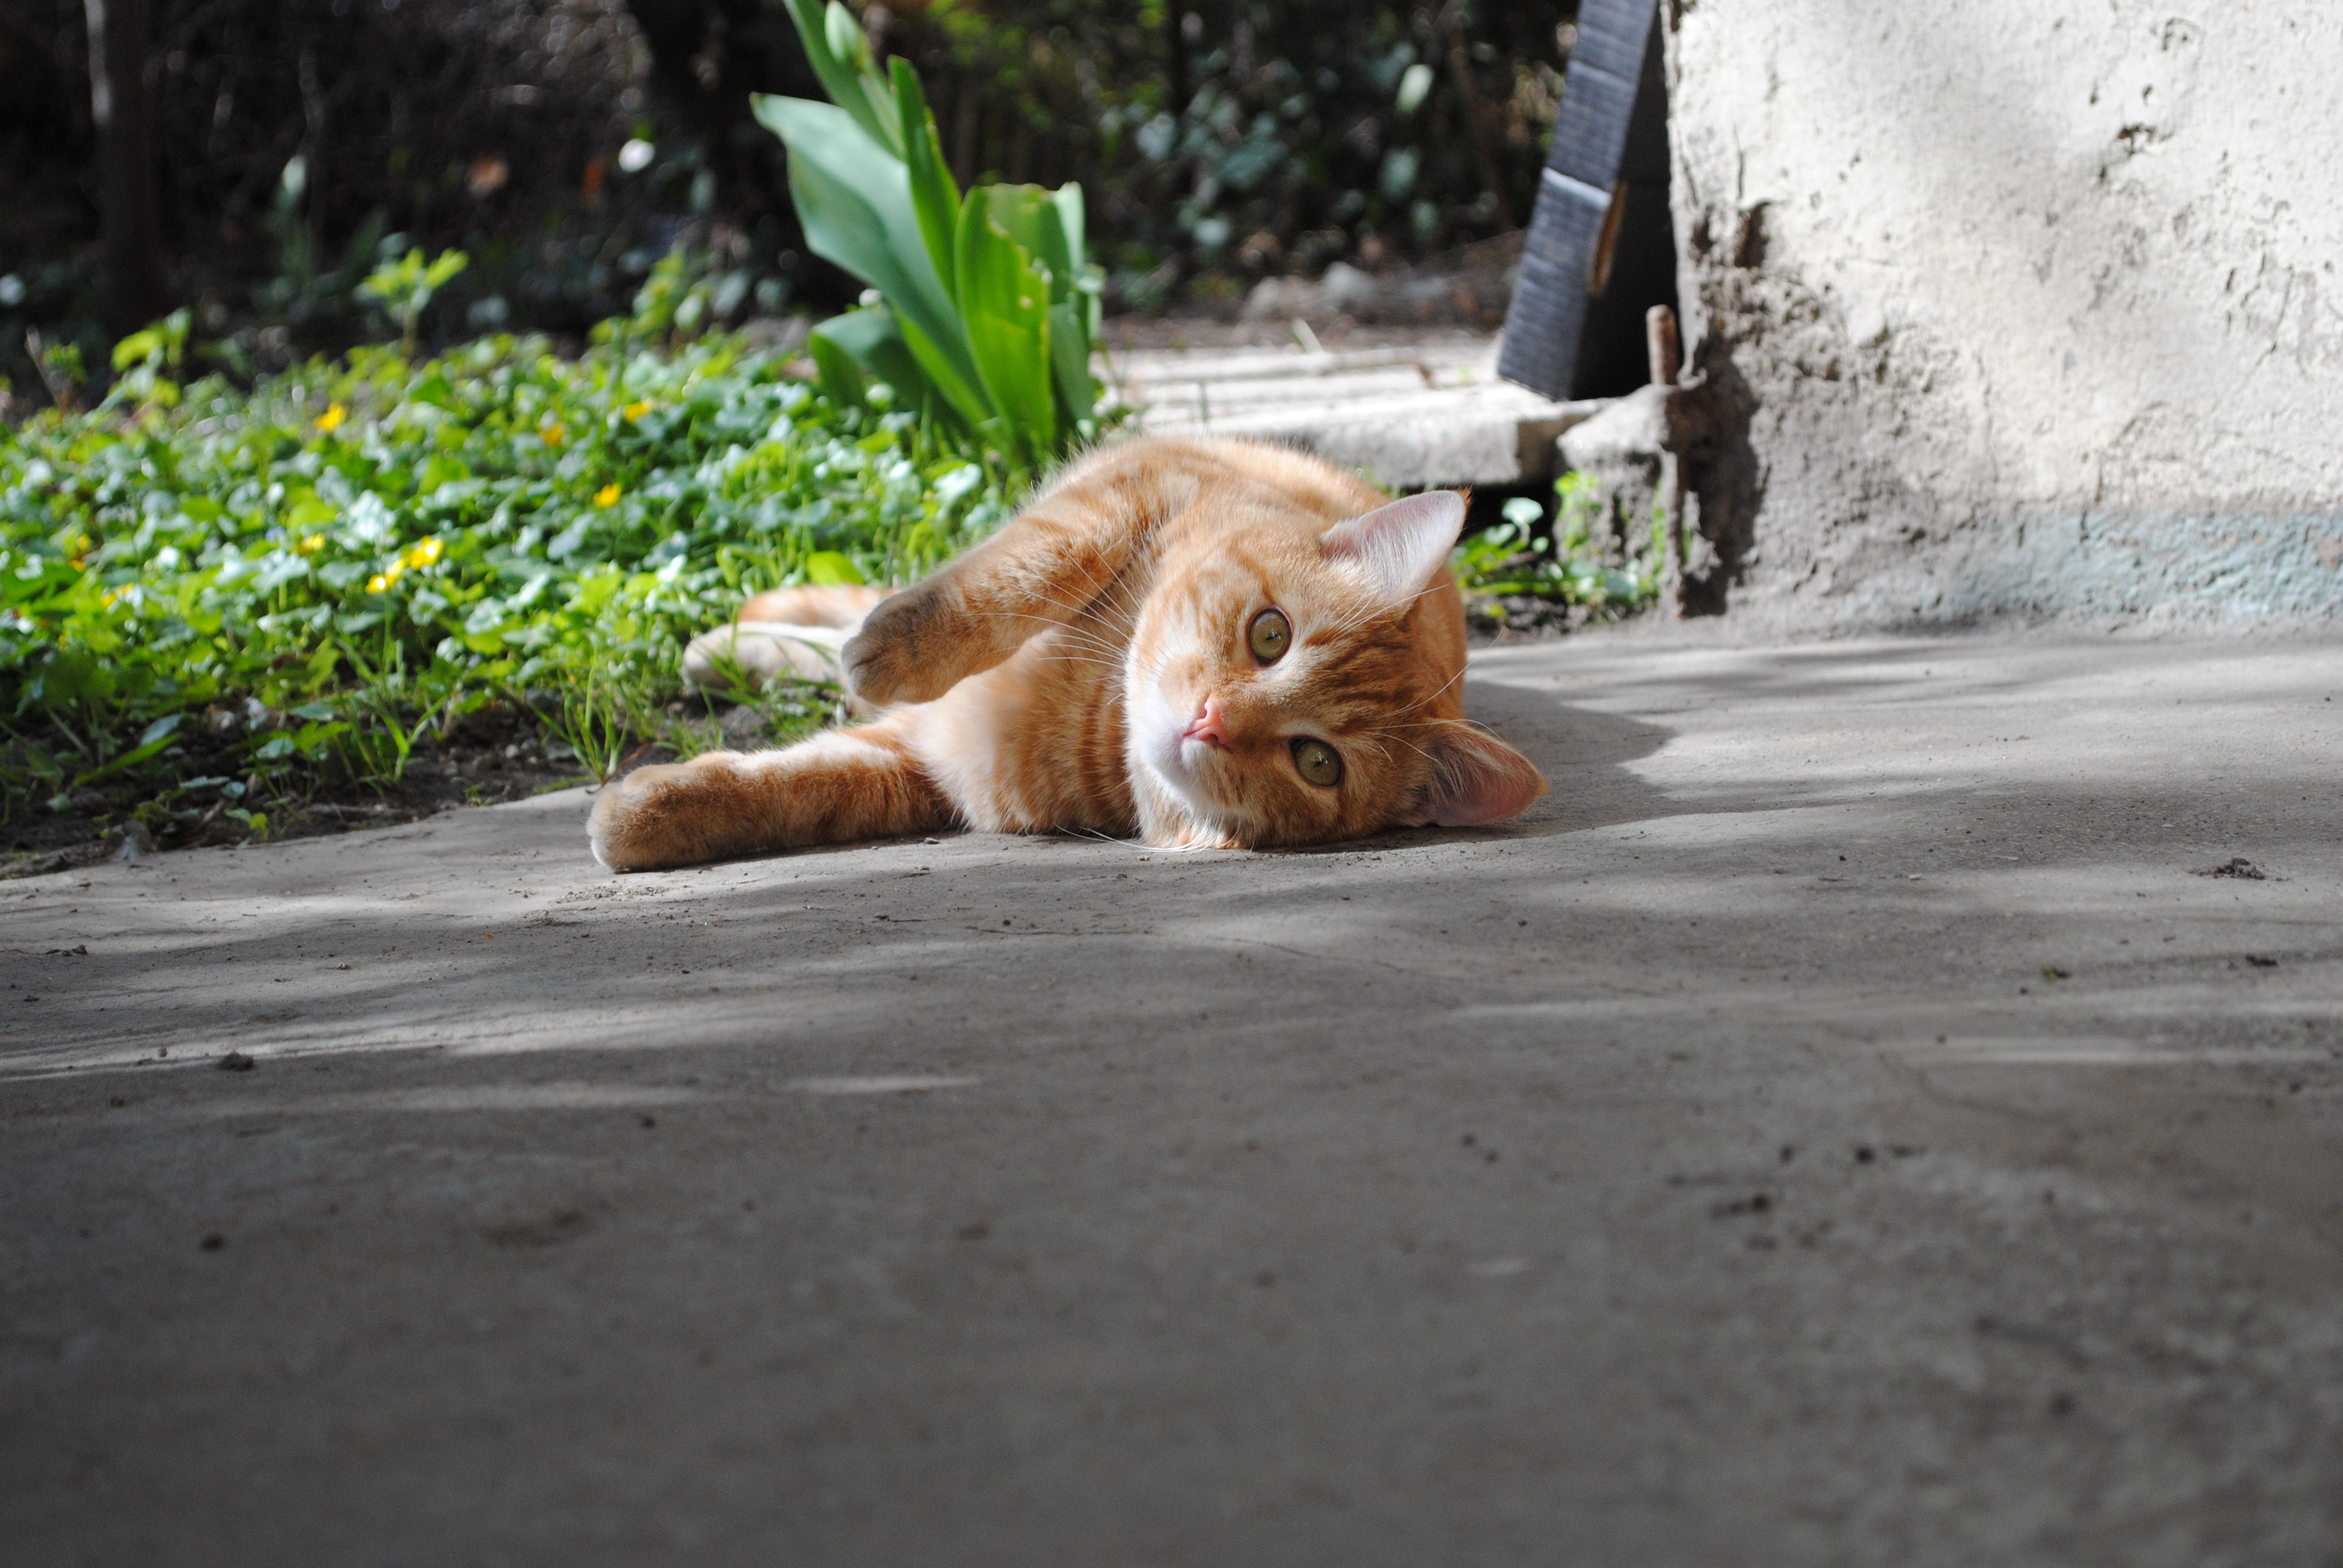
nature, grass, sun, meadow, sweet, flower, animal, summer, zoo, pet, spring, cat, mammal, garden, lion, whiskers, snout, adidas, vertebrate, creature, out, rush, mieze, lying, curious, animal world, domestic cat, dear, head drawing, mackerel, young cat, garden fence, cat body, small to medium sized cats, cat like mammal, dog breed group